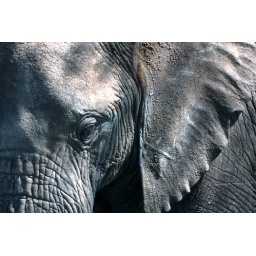
An elephant shading itself under a tree in the serengheti.